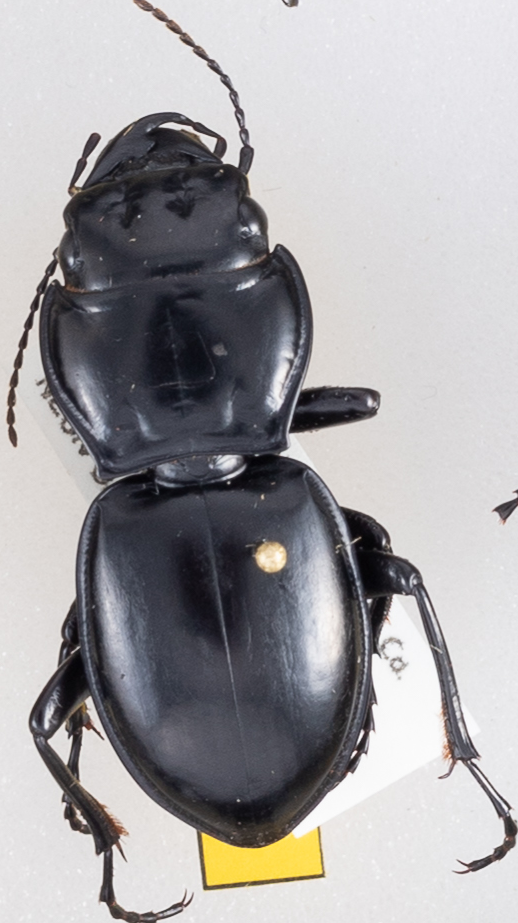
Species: Pasimachus californicus
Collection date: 2019-07-10
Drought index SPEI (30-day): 0.262
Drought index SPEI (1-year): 2.09
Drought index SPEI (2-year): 1.69